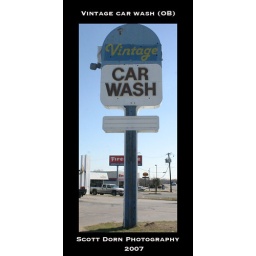
This building is being turned in to a different car wash by a different owner.